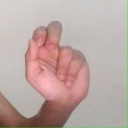
अक्षर: ढ